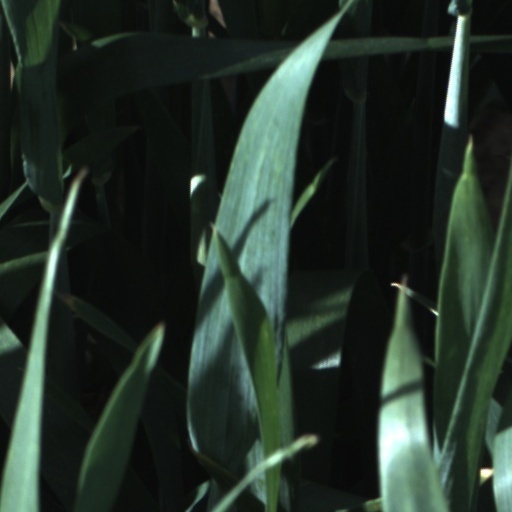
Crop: wheat